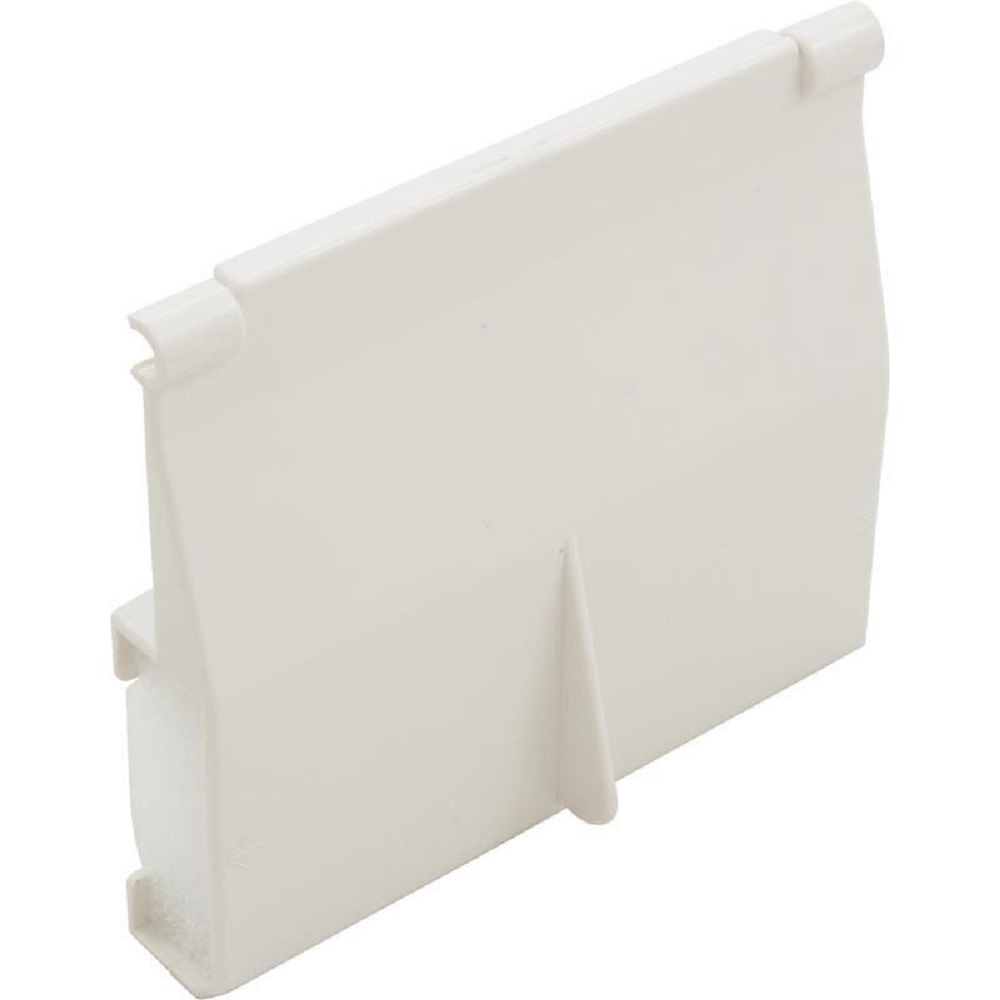
Waterway 550-4050 White Weir with Foam Insert
Waterway 550-4050 White Weir with Foam Insert
Brand: Waterway
Category: Sporting Goods > Outdoor Recreation > Boating & Water Sports > Boating & Rafting > Kayaks > Creekboats